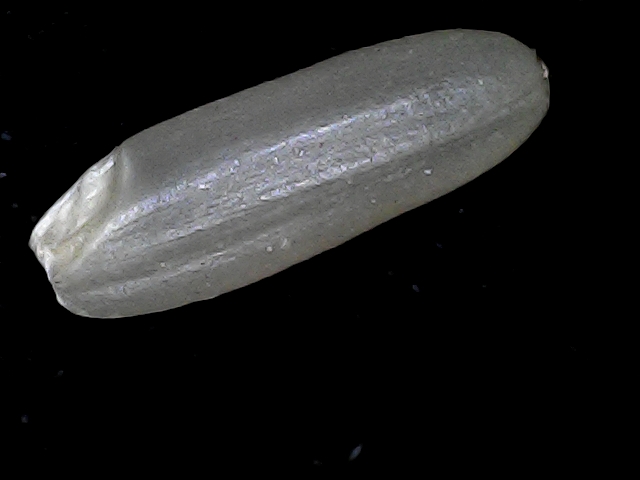
Rice variety: BD85